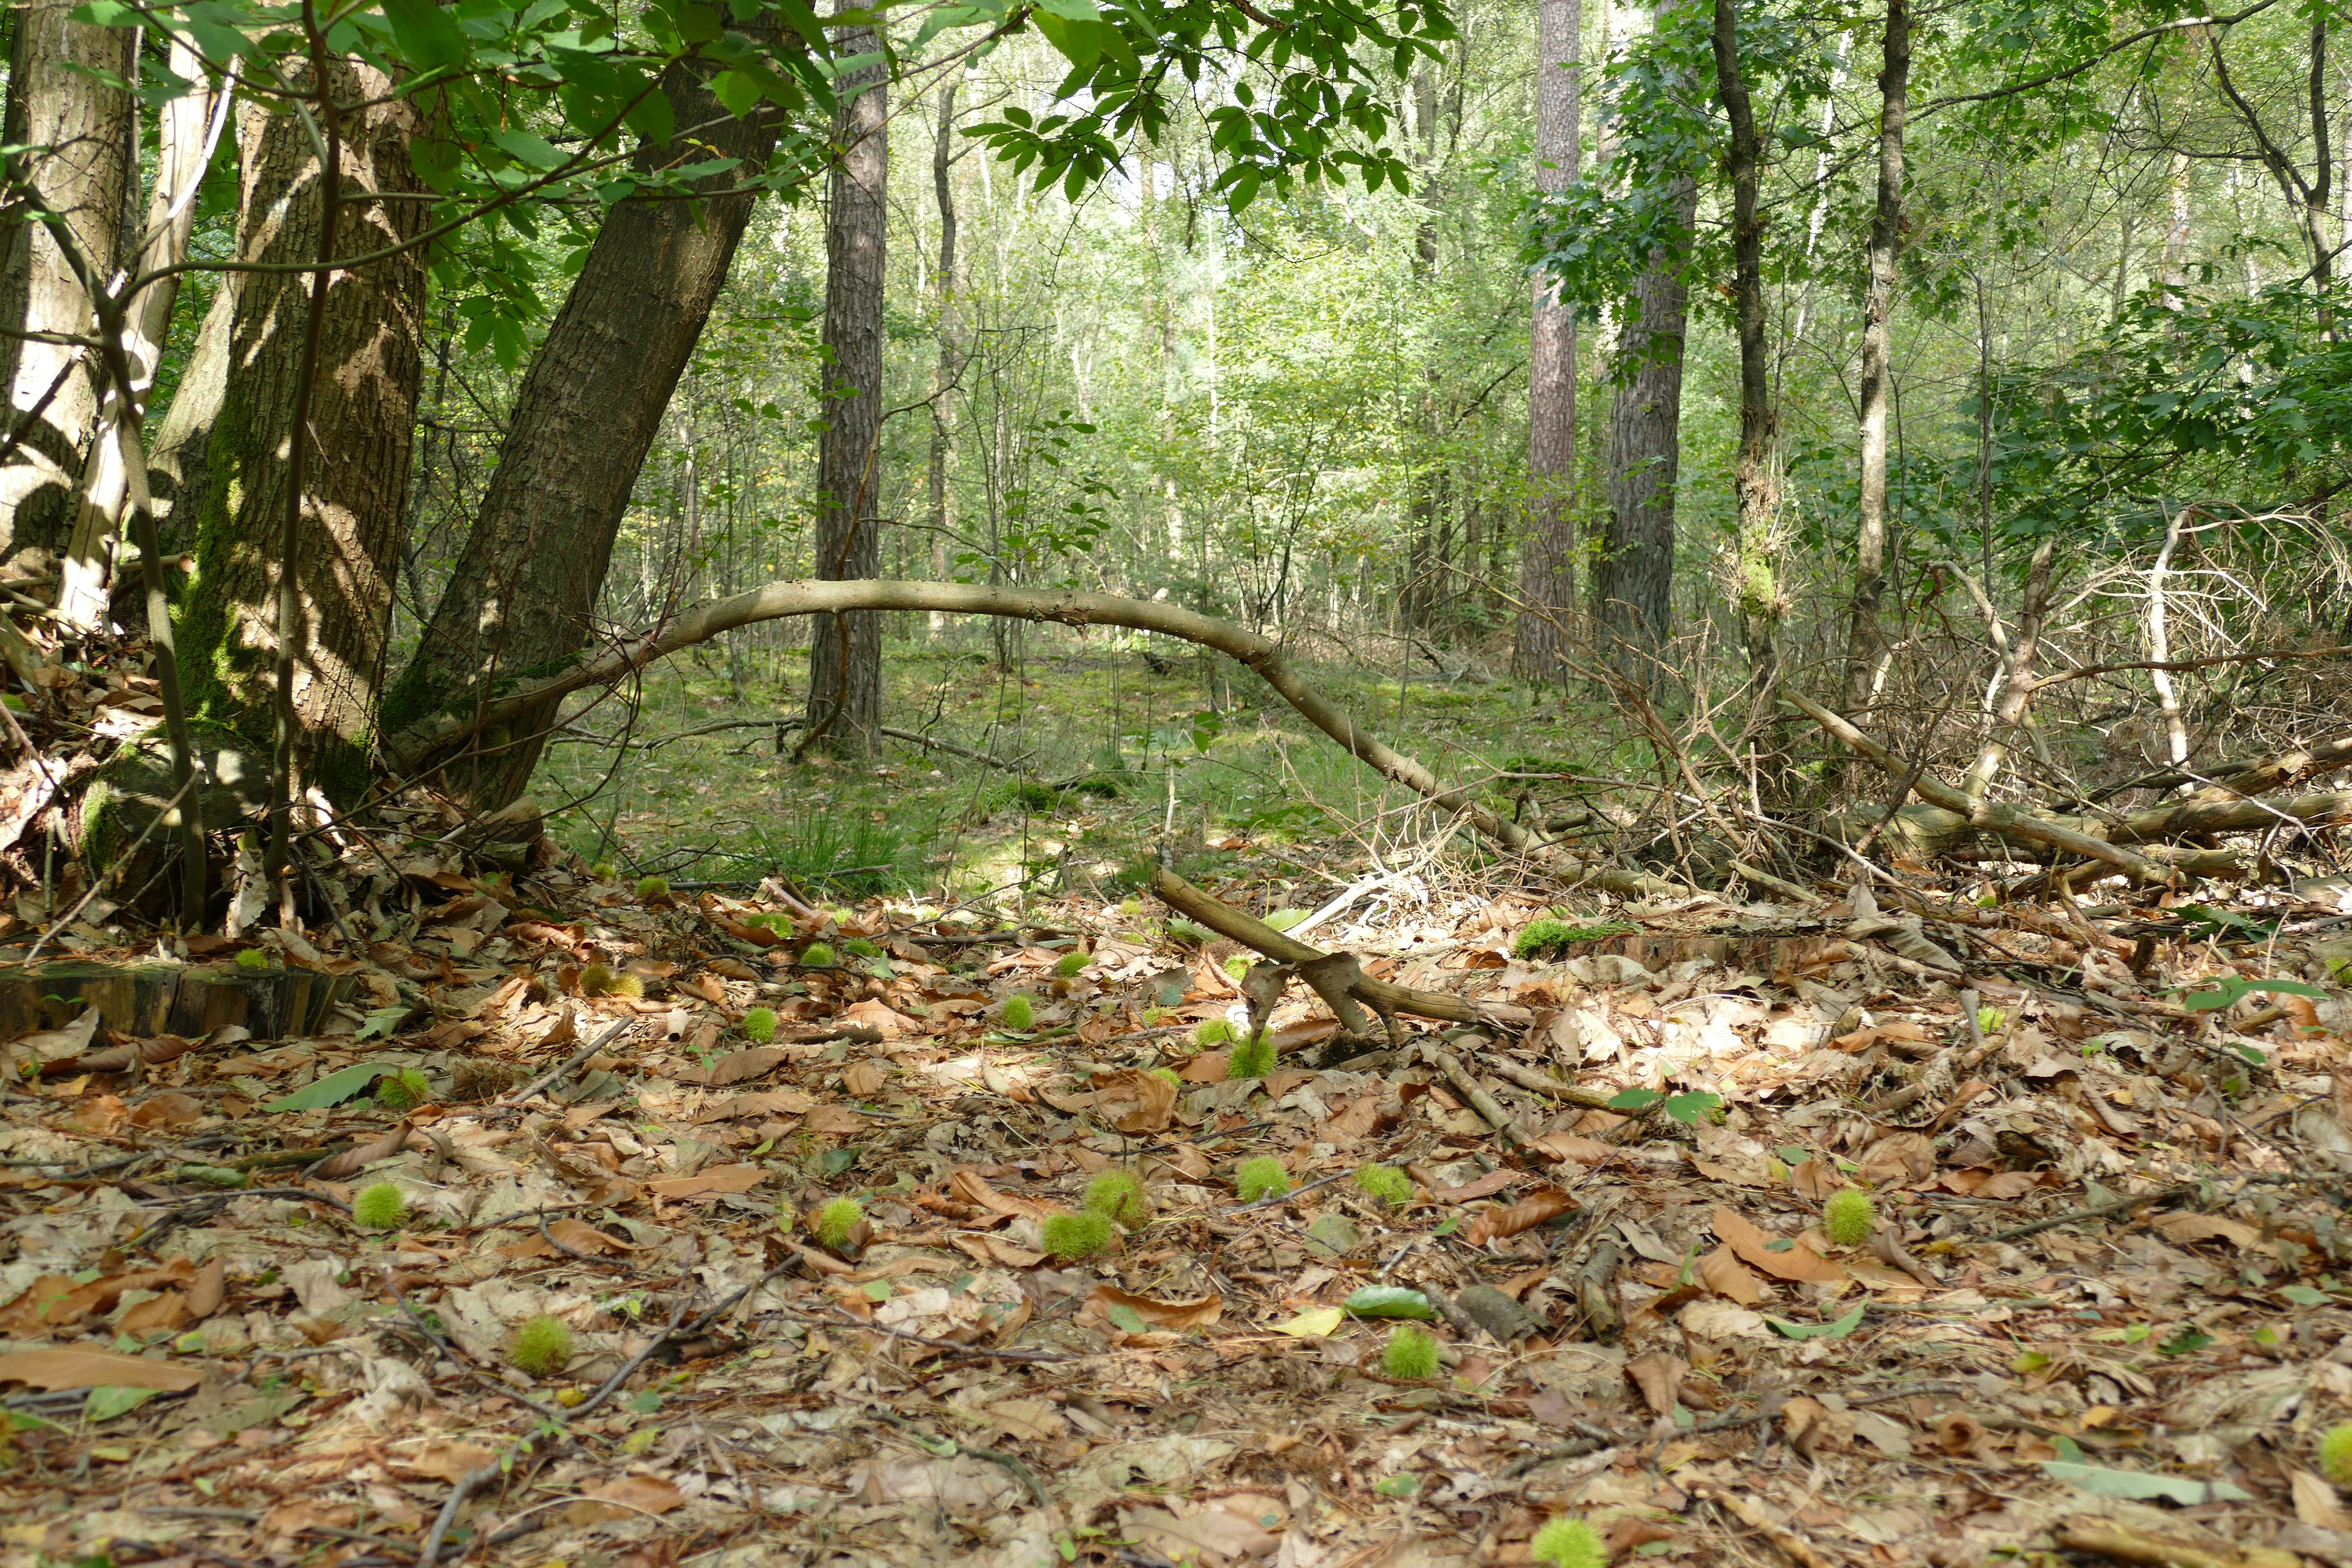
woods, forest, woodland, nature reserve, path, tree, jungle, old growth forest, biome, soil, riparian forest, grass, shrubland, trail, plant, rainforest, deciduous, plant community